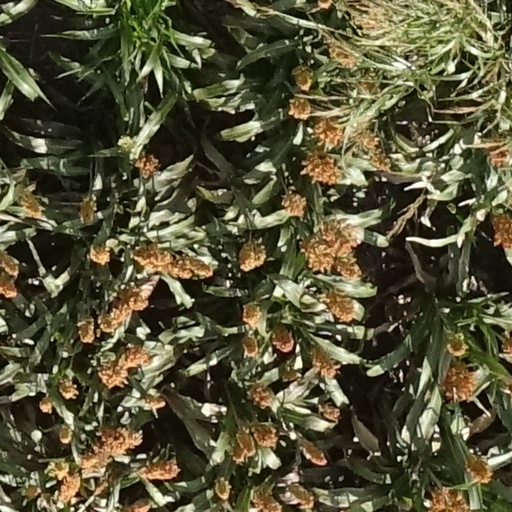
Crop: sorghum